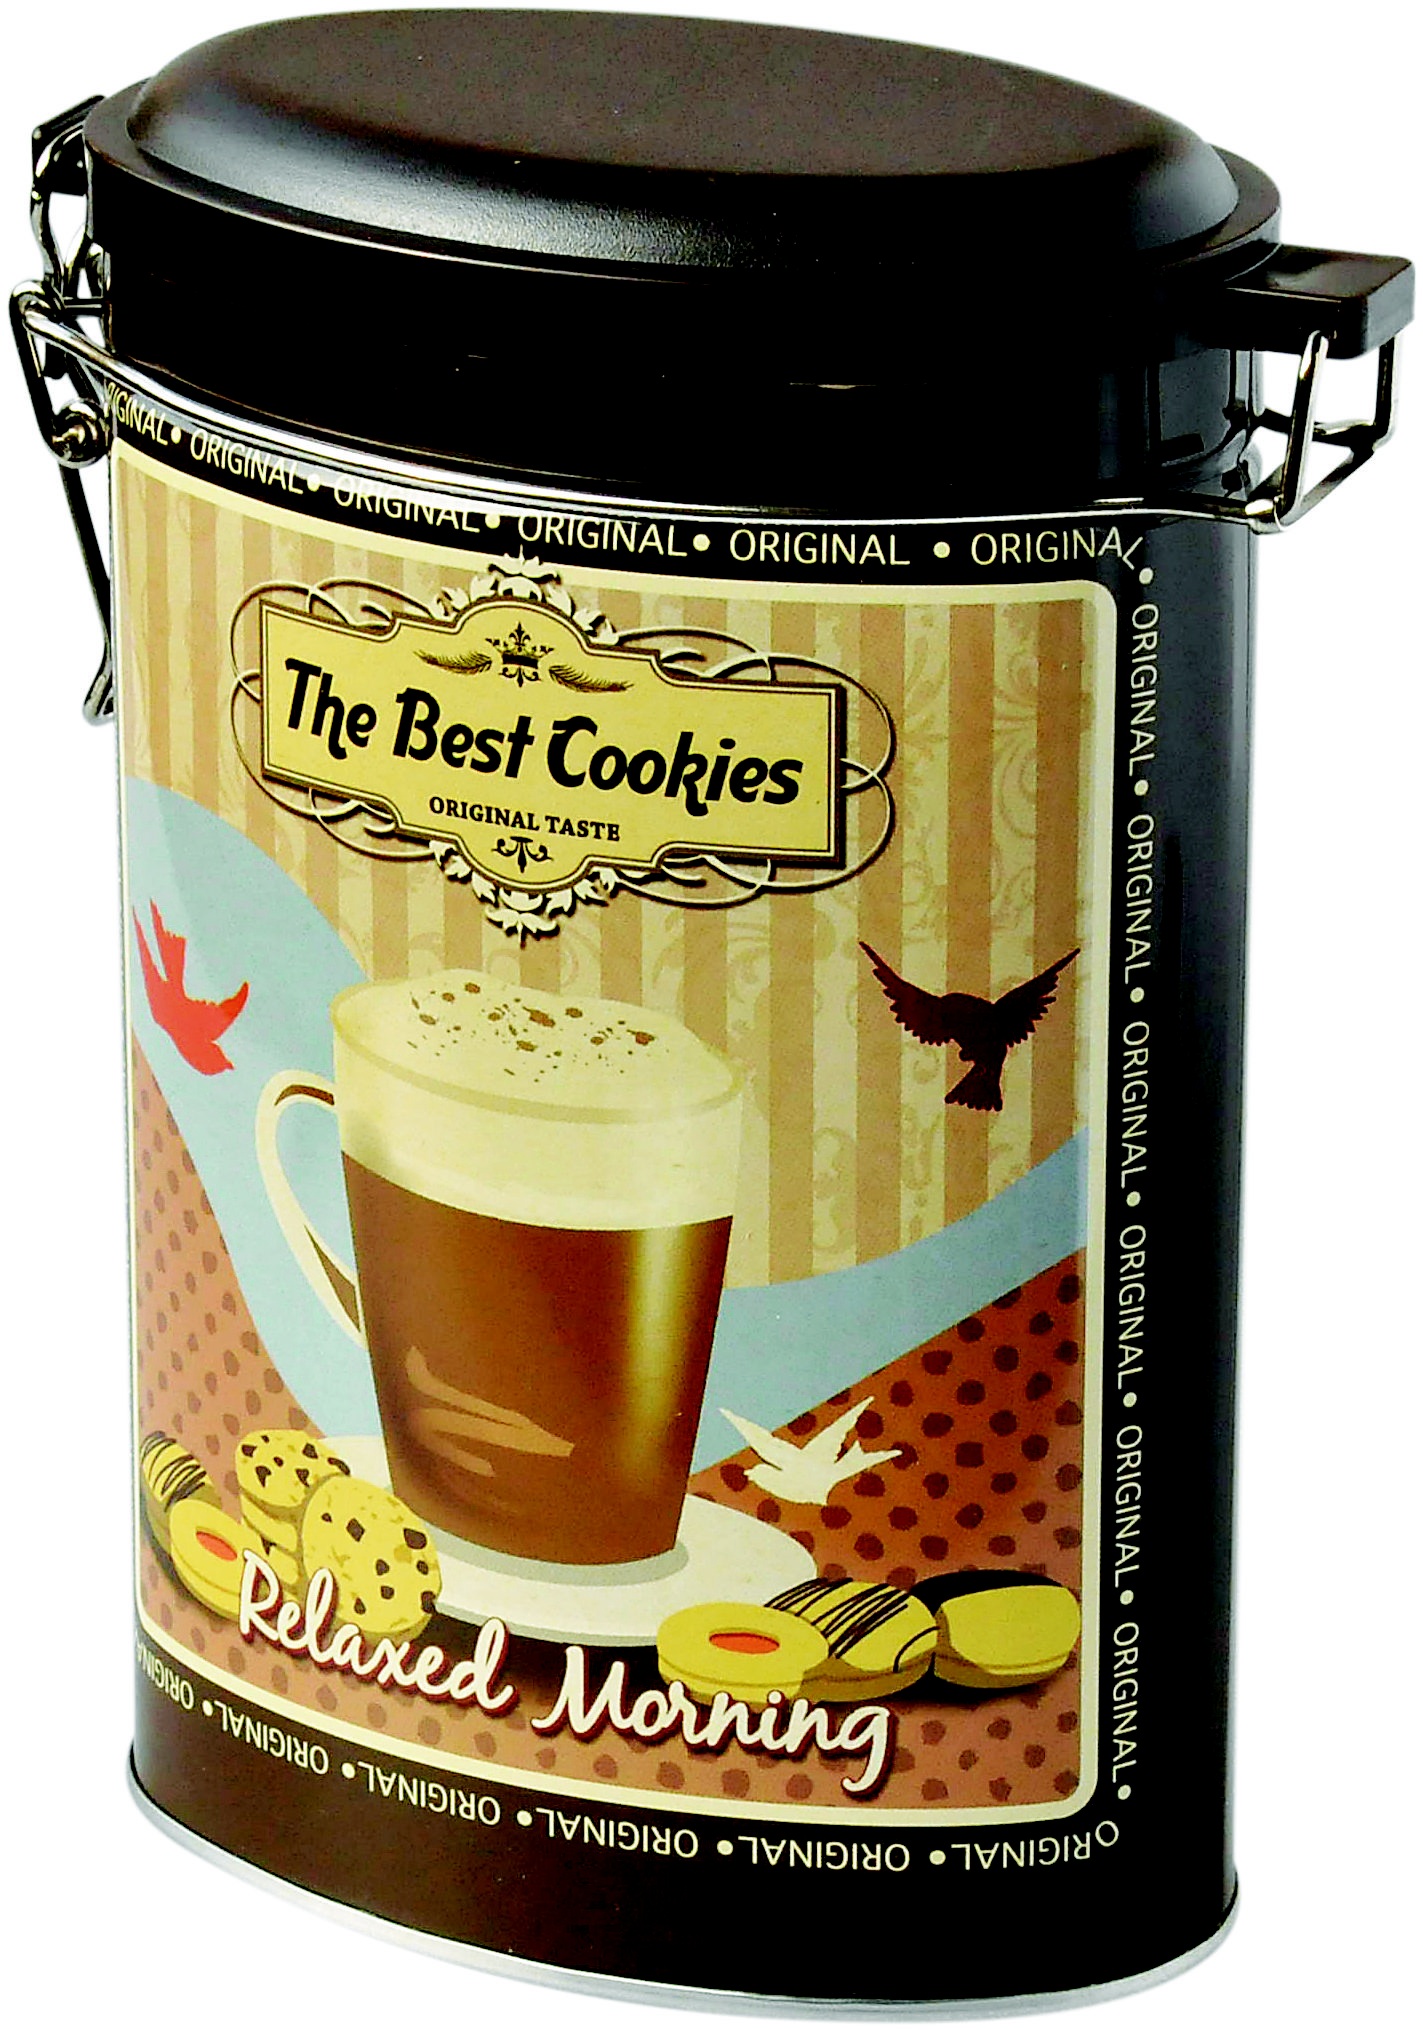
coffee, cup, latte, cappuccino, food, factory, drink, espresso, mug, coffee cup, caffeine, seven, tin, flavor, apeldoorn, pint us